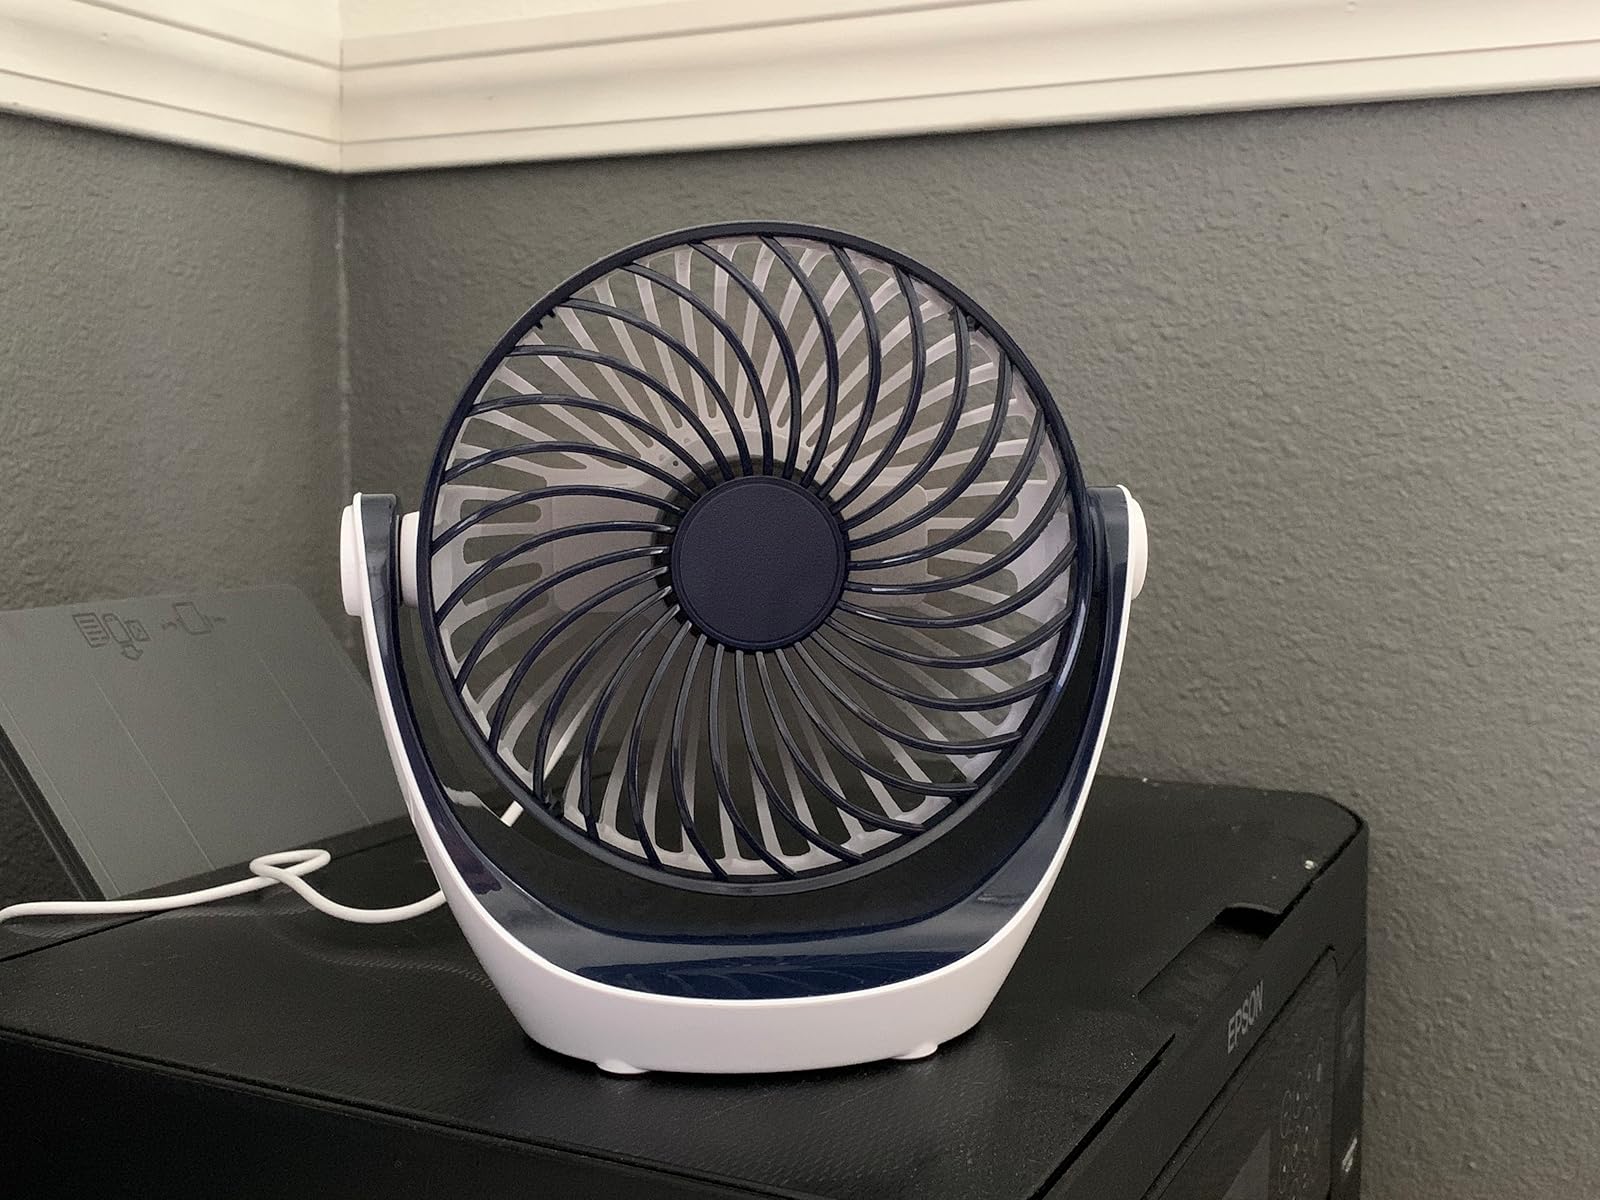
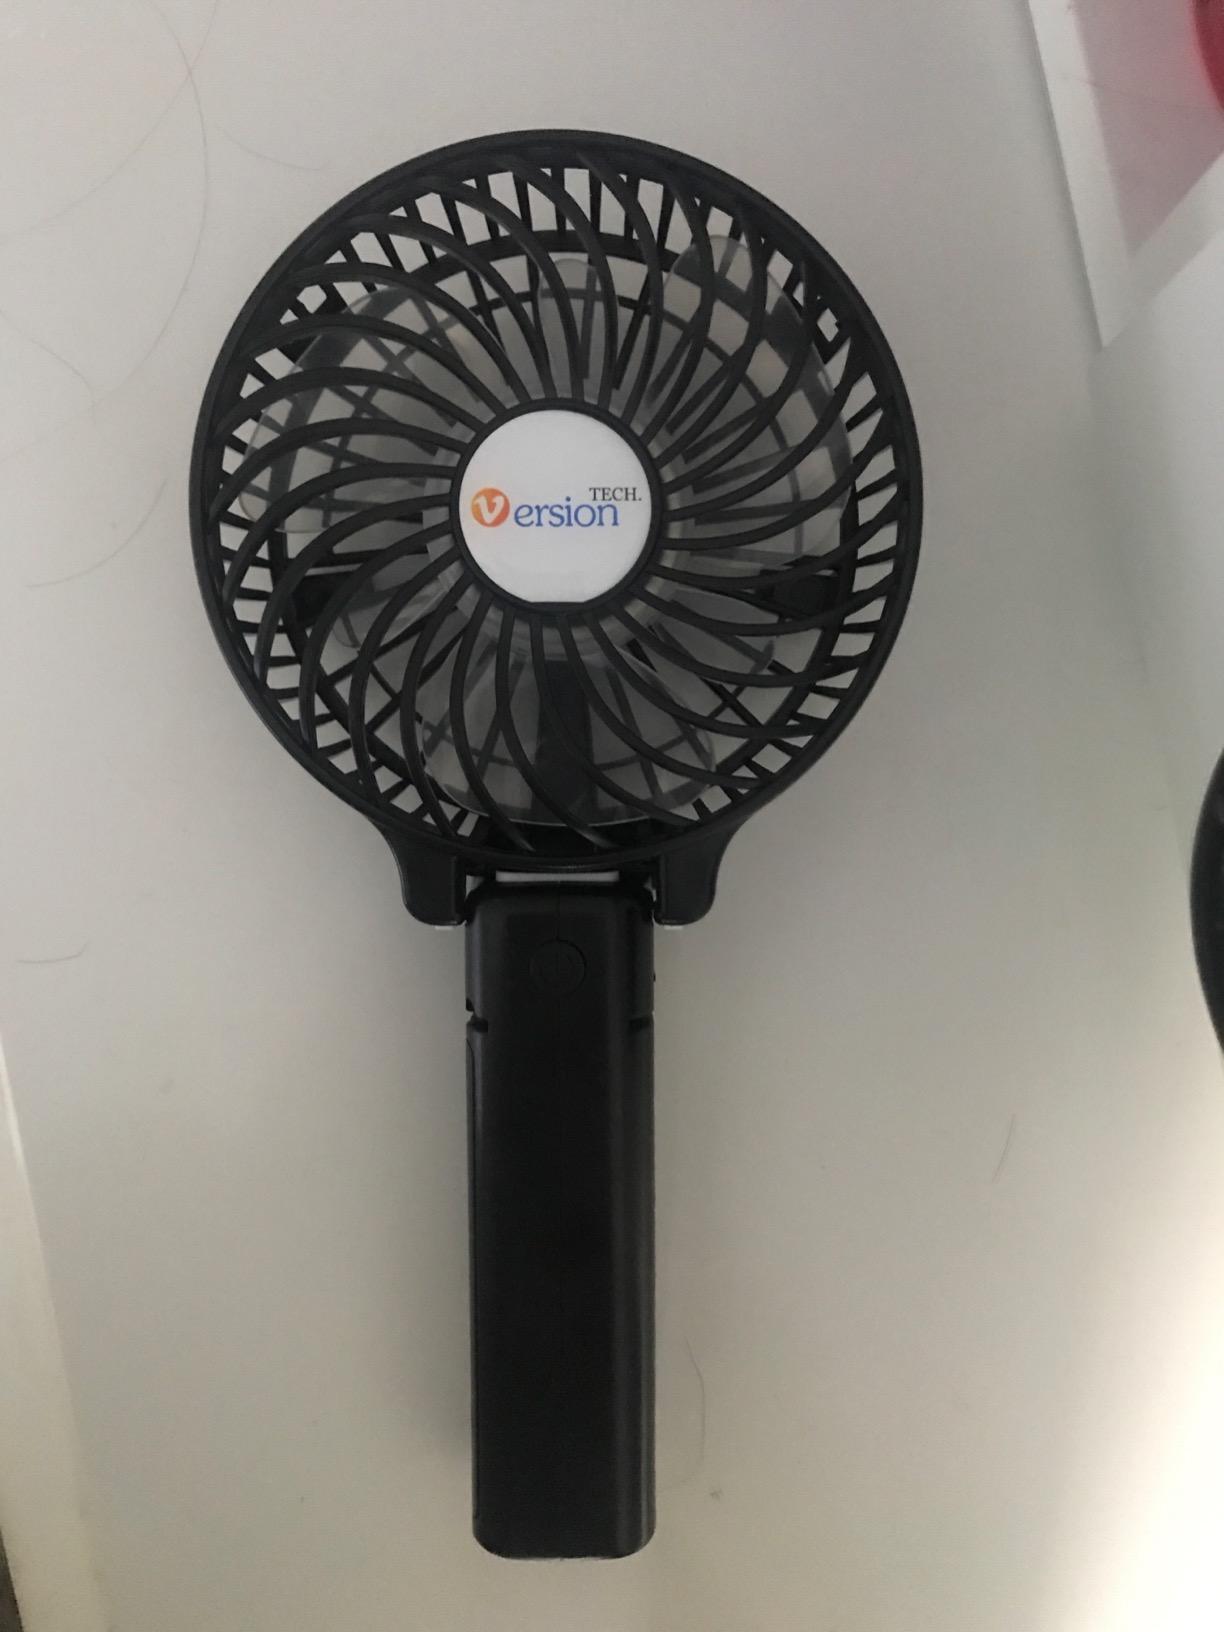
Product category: fan
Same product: no